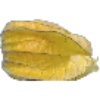
Label: physalis_with_husk